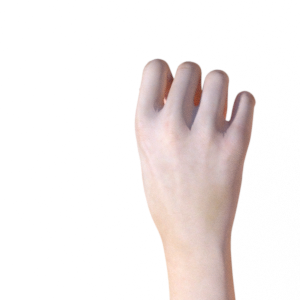
Label: rock